Åtvidabergs FF

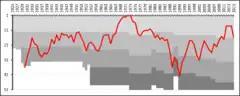
A chart showing the progress of Åtvidabergs FF through the swedish football league system. The different shades of gray represent league divisions.

The years that followed would prove to be Åtvidabergs FF's most successful ever. During this period, they recruited players like Ralf Edström, Roland Sandberg and Conny Torstensson.